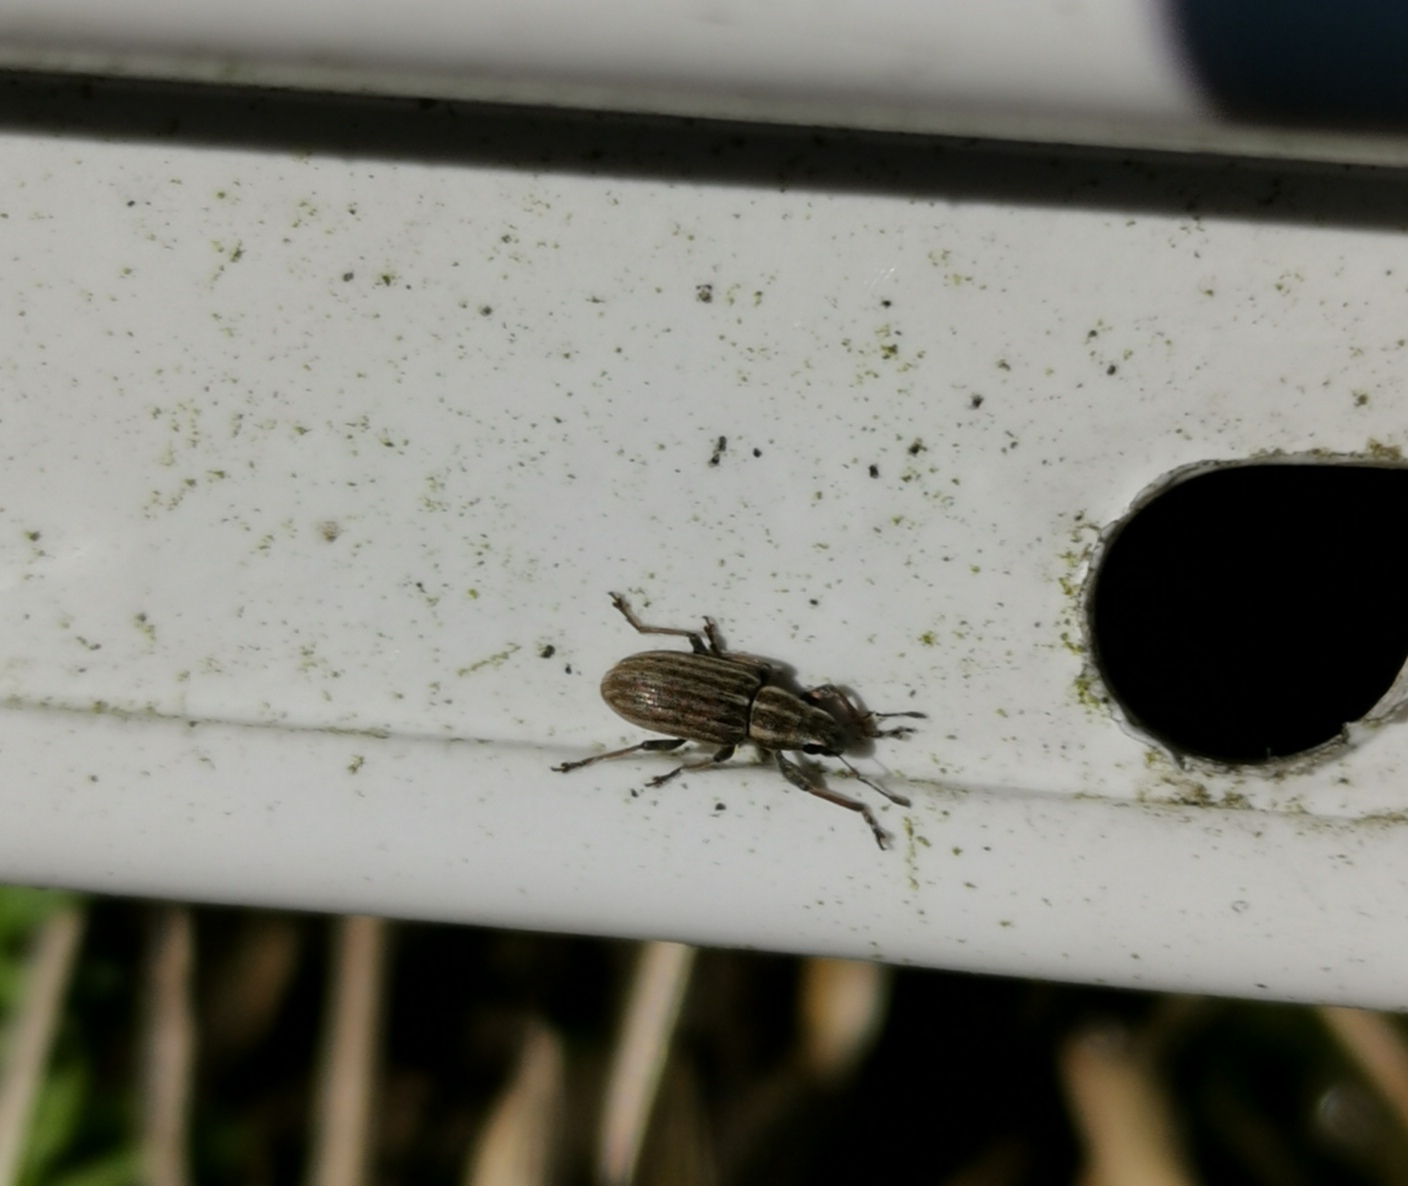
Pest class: pea_leaf_weevil